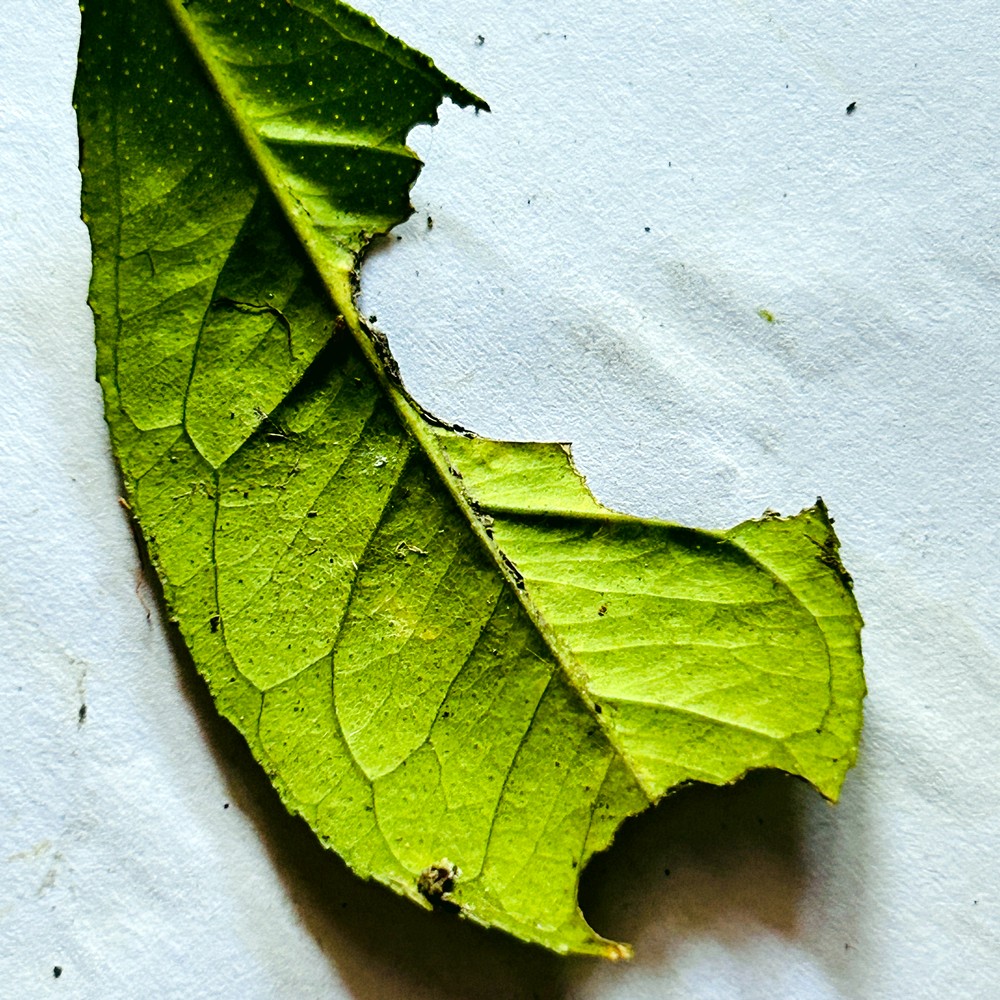
Label: Deficiency Leaf